Port of Salem

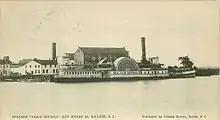

The Delaware River estuary was the territory of the Lenape. European settlement of the region around today's Salem began in 1638 when the colony of New Sweden was established and the Salem River was called Varkens Kill or Hogg Creek. Tradition holds that ethnic Finns settled inland from Finns Point in 1638. In 1641, a group from the New Haven Colony settled around Varkens Kill. In 1655, it was re-claimed by New Netherland and in 1664 it became part of the Province of New Jersey. In 1675, a land patent was given to John Fenwick, who founded the town. Originally, Salem's wharves were located along Fenwick Creek and Salem Creek, and received calls from Philadelphia, Boston and the Caribbean. During the American Revolutionary War, it was occupied by the British to prevent supplies from reaching American troops. Steamer service between Salem and Philadelphia began in 1825. The Salem Railroad opened in 1863.